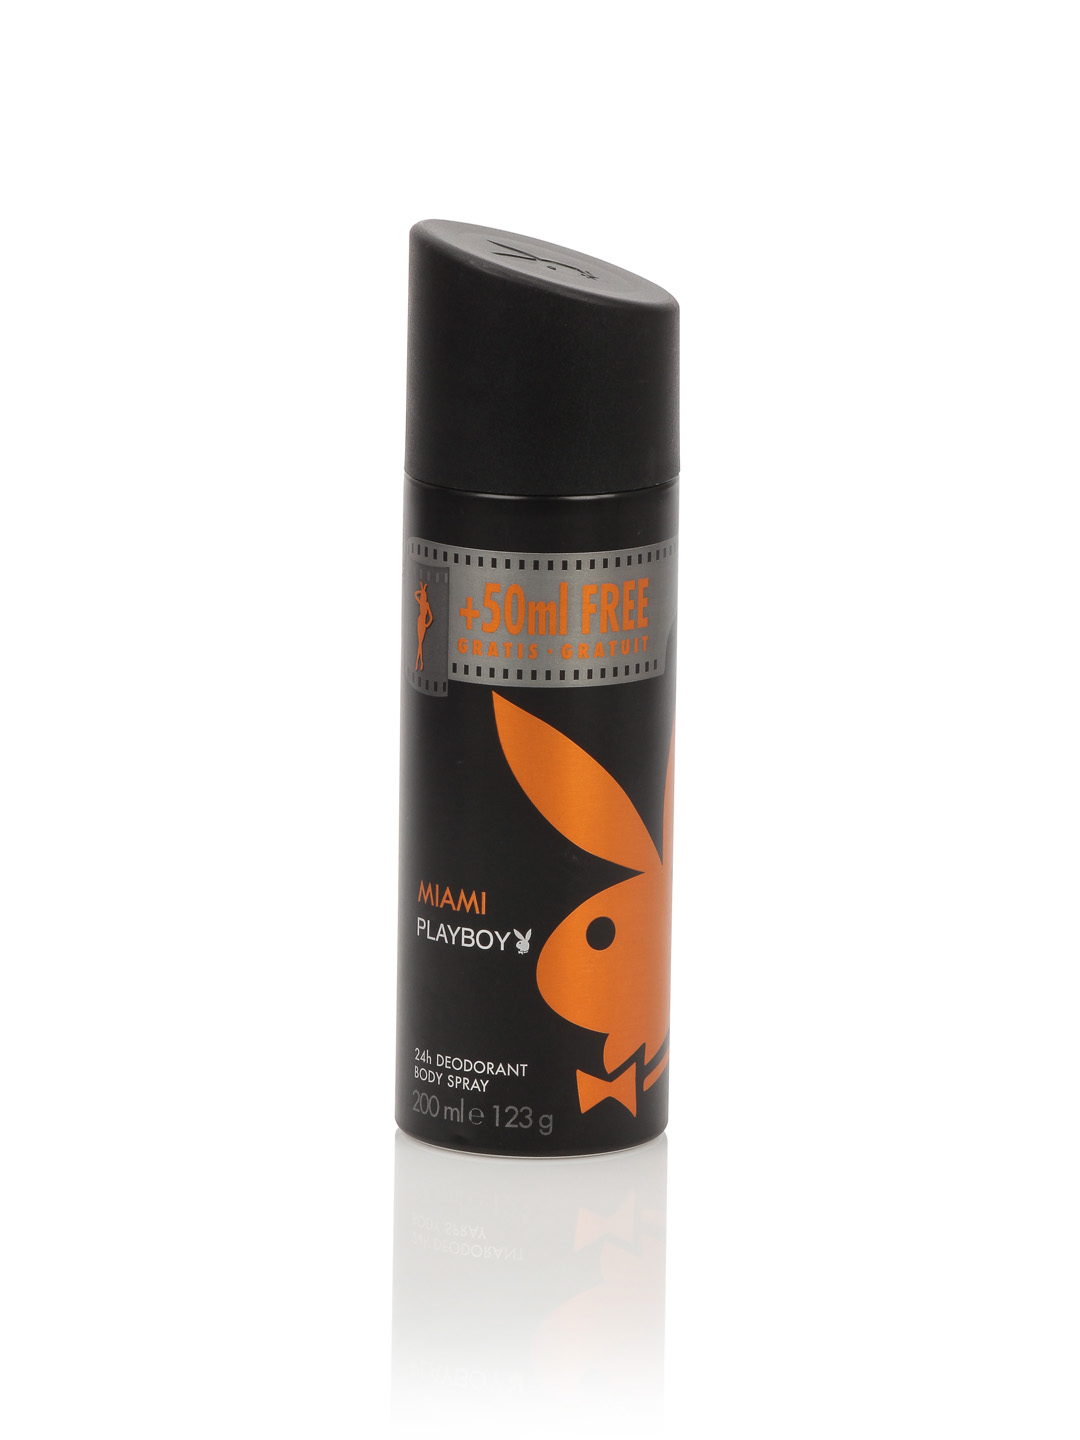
Playboy Men Miami Deo 50 ml Free
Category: Personal Care / Fragrance / Deodorant
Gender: Men
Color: Black
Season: Spring 2017
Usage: Casual